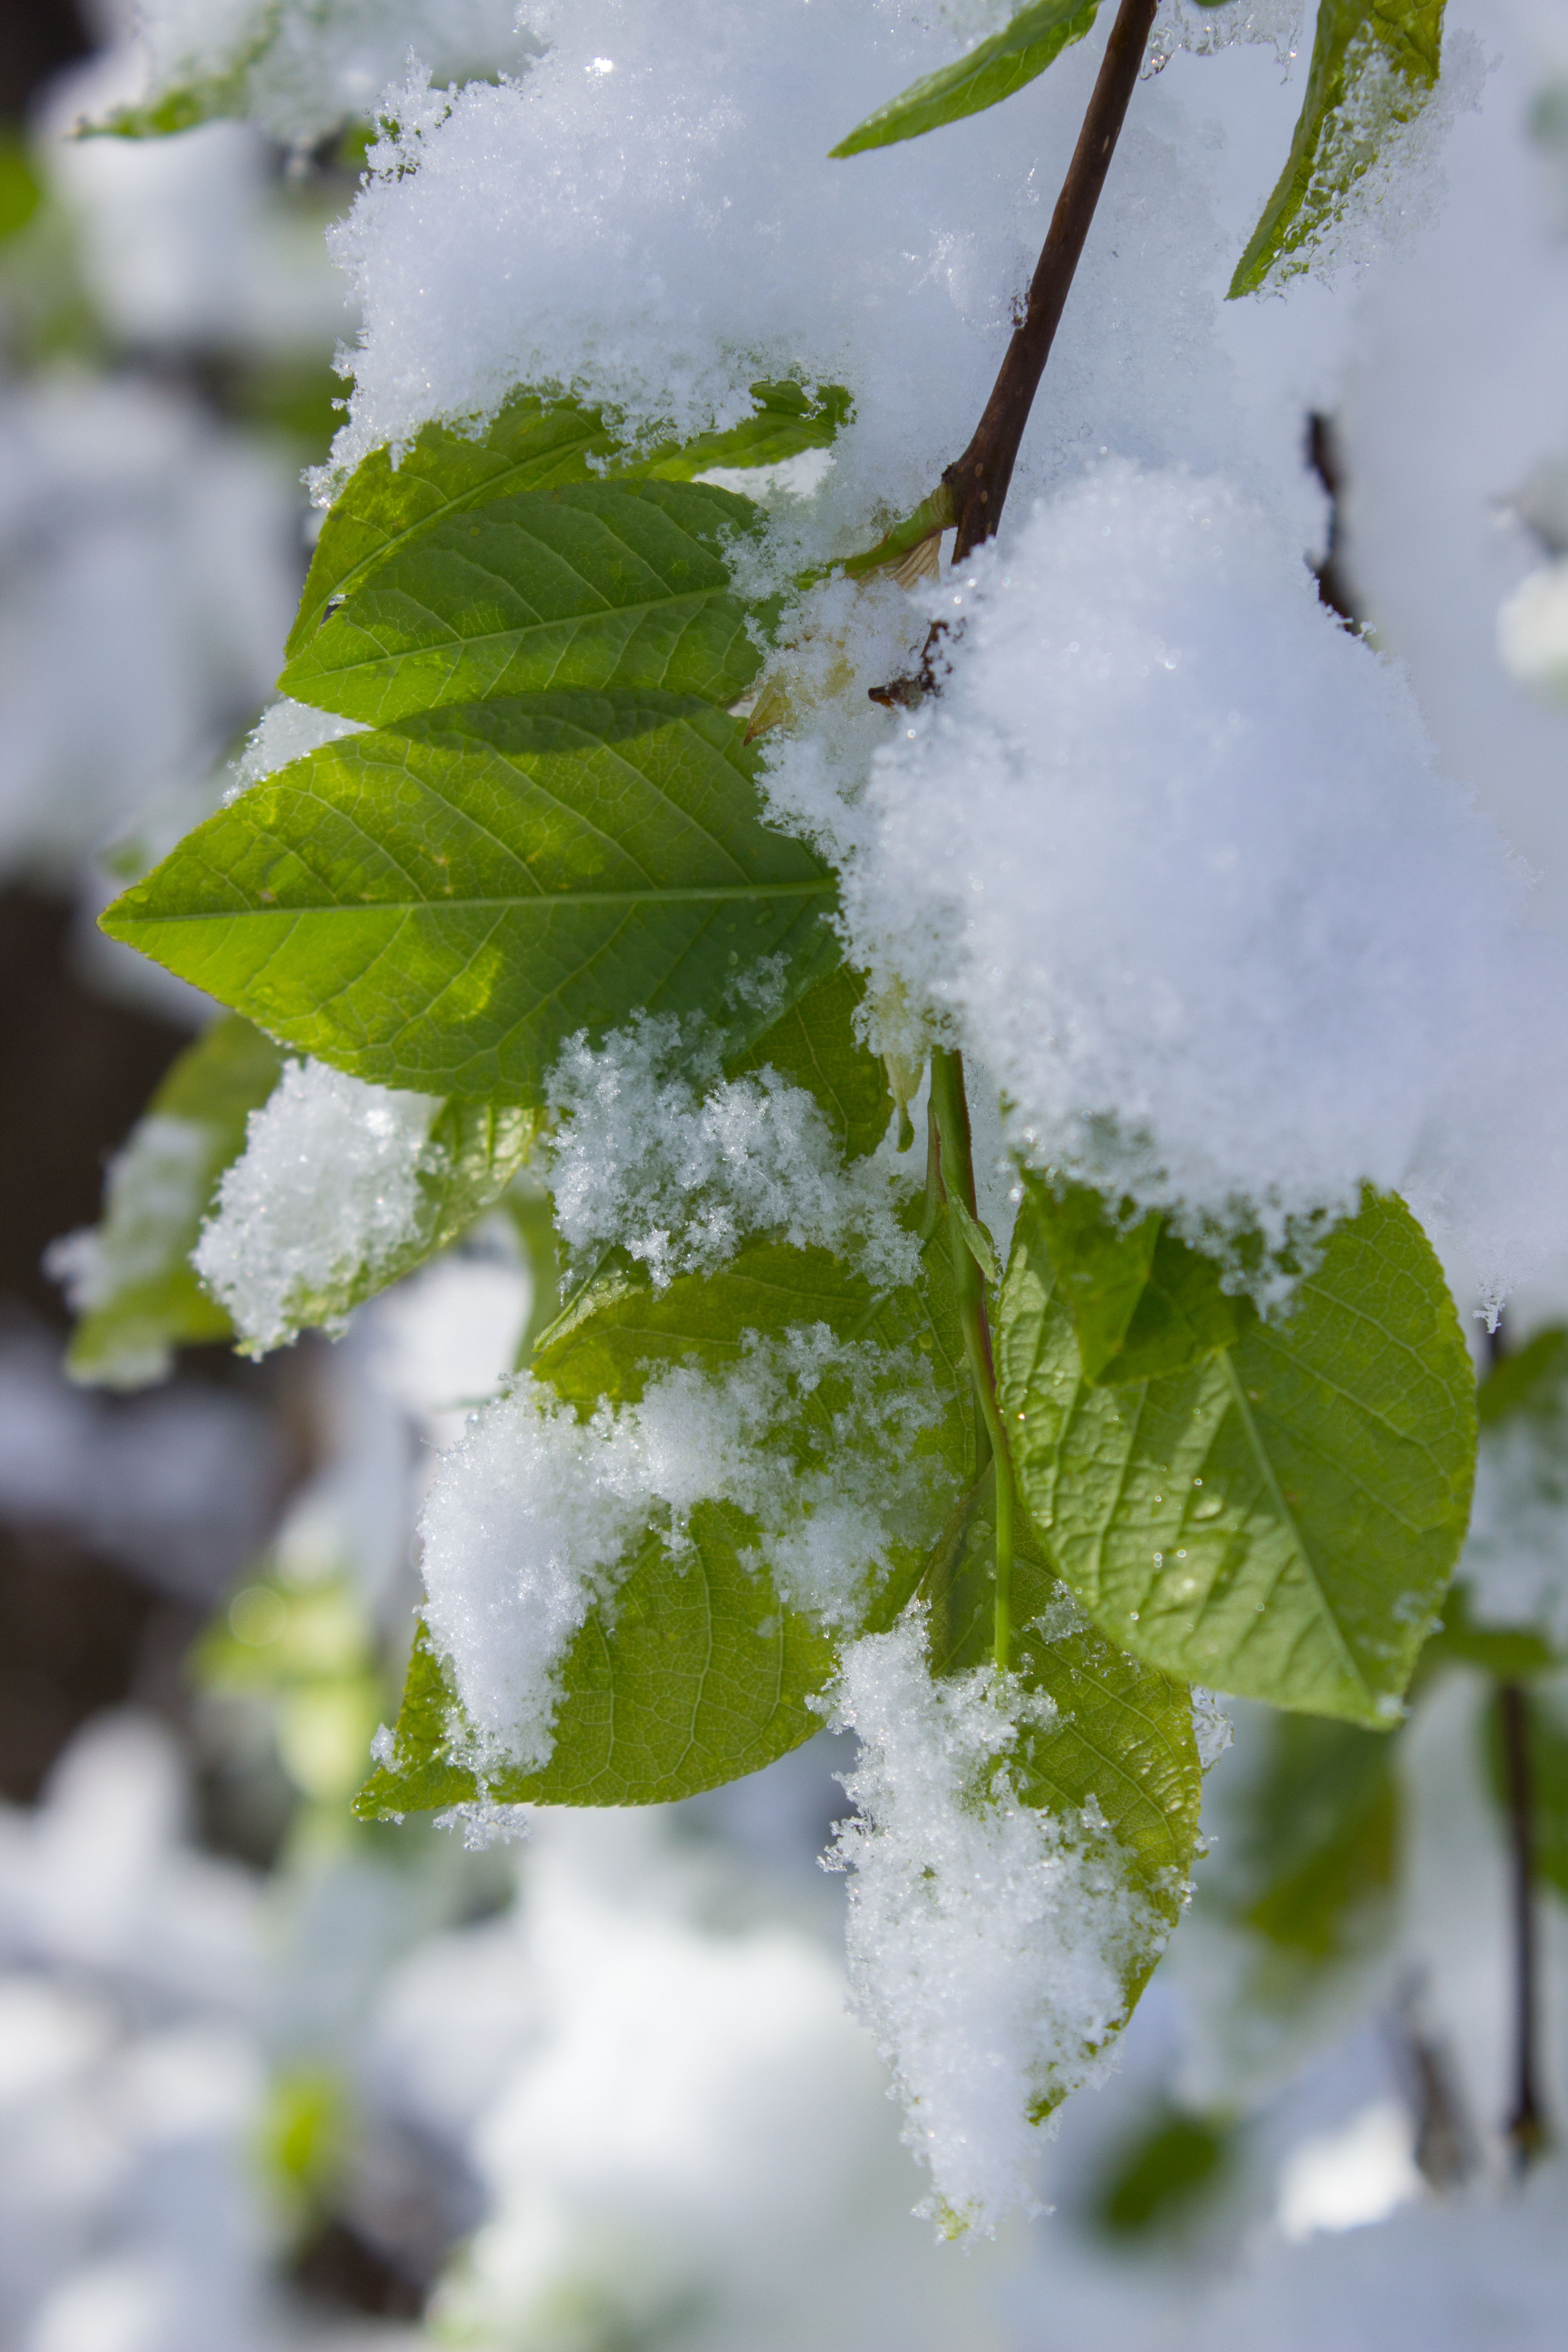
tree, nature, branch, blossom, snow, winter, plant, leaf, flower, frost, spring, green, produce, weather, snowy, botany, flora, season, close up, leaves, winter blast, freezing, macro photography, flowering plant, april weather, land plant